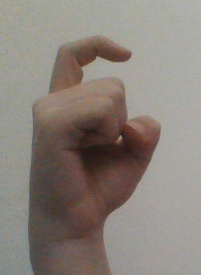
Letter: ra